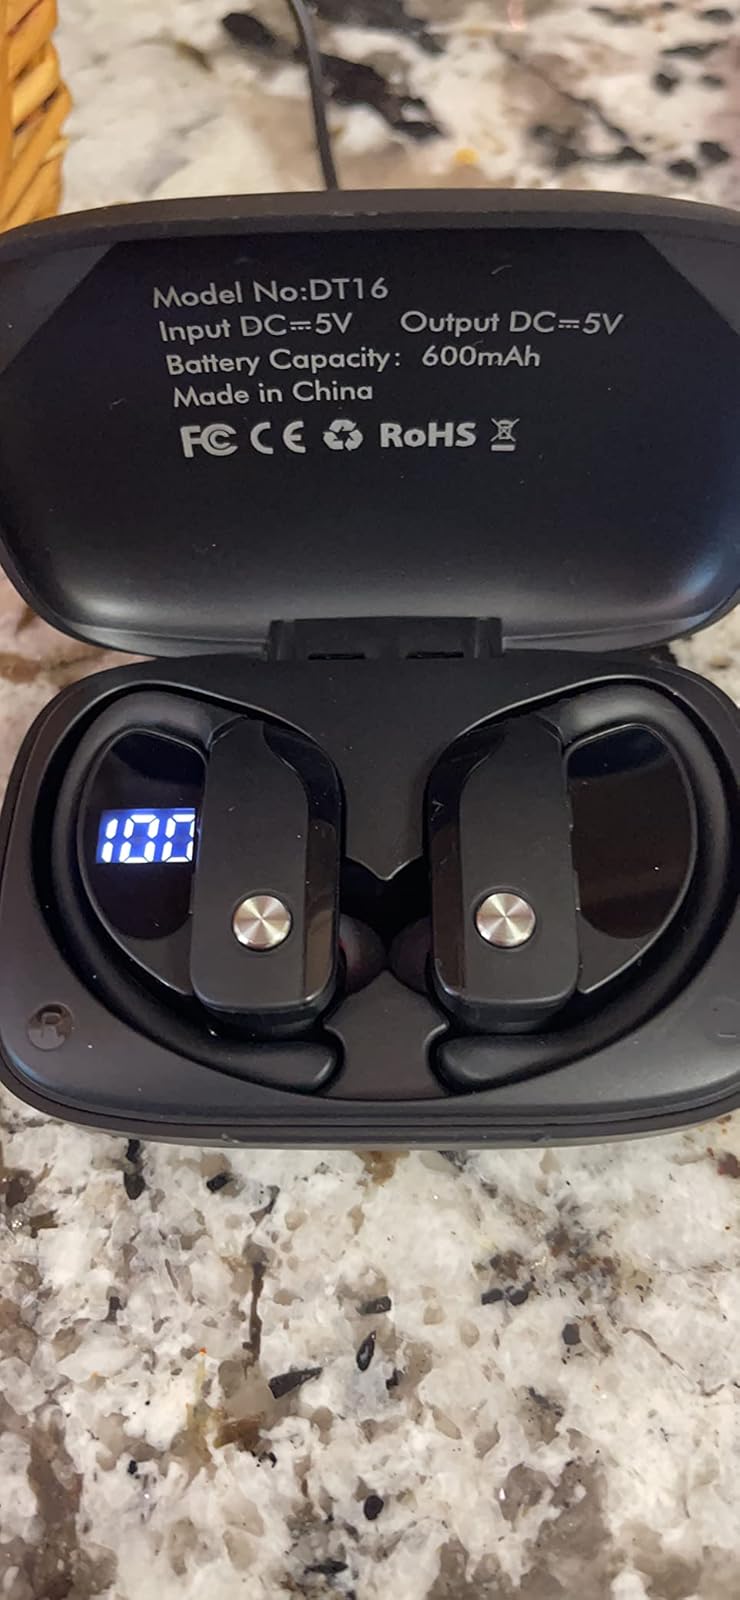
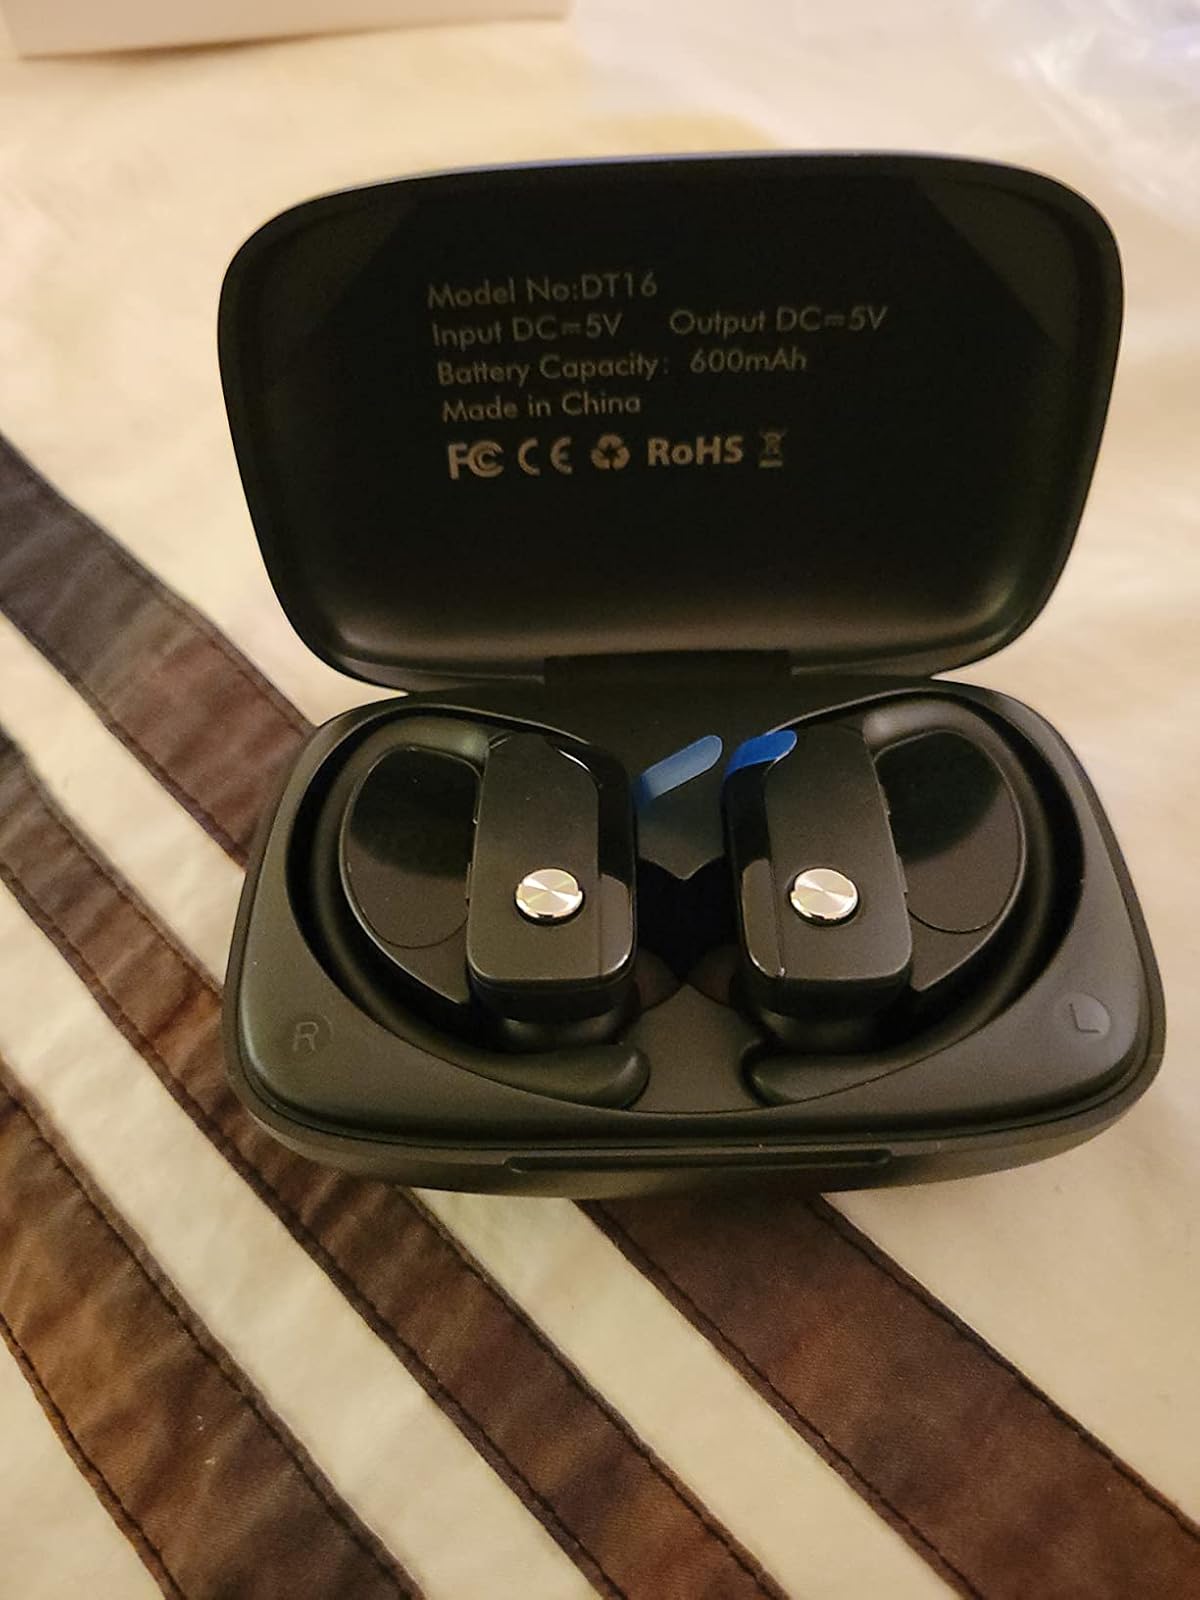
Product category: earbuds
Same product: yes